History of Boca Juniors

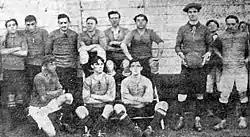
The Boca Juniors team that played the first "Superclásico" on August 24, 1913

On April 1, 1905, a group of boys that had been part of a football team, "Independencia Sud", met in a bench of Plaza Solís of La Boca with the purpose of establishing a team. They were Esteban Baglietto, Santiago Scarpatti, Santiago Sana, and brothers Juan and Teodoro Farenga. As they didn't reach an agreement, a new meeting was called for the next day. In a new meeting on April 3, they finally agreed and the first committee was established, with Baglietto as president. After several names were proposed, "Boca" (for the neighborhood) was chosen, adding "Juniors" to it after a suggestion by Sana, to highlight to name. The use of English language in football team names was commonplace, as British railway workers had originally introduced football into Argentina.